Miguel Navarro Cañizares

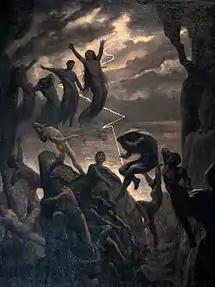
Regret (1887)

In 1876, Archbishop Guevara was removed from office and went into exile. Bereft of patronage (and possibly no longer welcome), Navarro resigned his teaching position at the Academy of Fine Arts and departed for Rio de Janeiro with his wife and children. However, an epidemic of yellow fever there made him stop in Salvador. Soon, he found a position teaching at the "Escola de Artes e Ofícios da Bahia", but was dismissed a year later due to serious disagreements with the school's Director, José Antonio da Cunha Couto (1832-1894). As a result, Navarro and some friends decided to create a separate art academy. With the support of the and the state government, the school opened just before Christmas that same year.